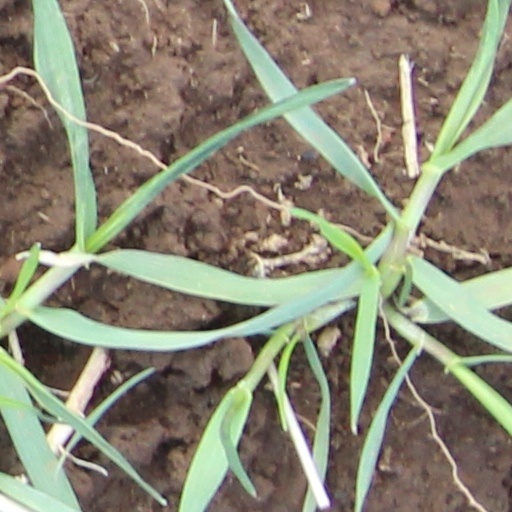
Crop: wheat